Mainland, Orkney

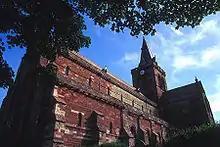
St Magnus Cathedral, built from the Old Red Sandstone prevalent on the island

In common with most of the Orkney isles, Mainland rests almost entirely on a bedrock of Old Red Sandstone, which is about 400 million years old and was laid down in the Devonian period. These thick deposits accumulated as earlier Silurian rocks, uplifted by the formation of Pangaea, eroded and then deposited into river deltas. The freshwater Lake Orcadie existed on the edges of these eroding mountains, stretching from Shetland to the southern Moray Firth. As in nearby Caithness, these rocks rest upon the metamorphic rocks of the eastern schists, and in Mainland where a narrow strip is exposed between Stromness and Inganess, they are represented by grey gneiss and granite.